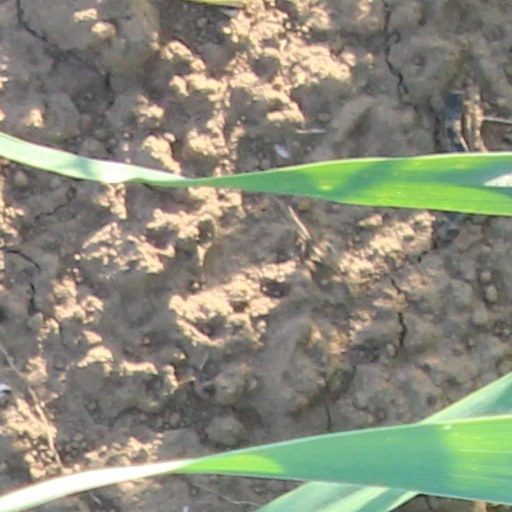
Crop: wheat